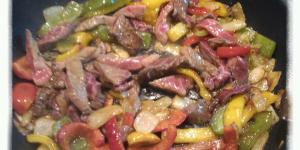
sarten de carne con nueces y pimientos